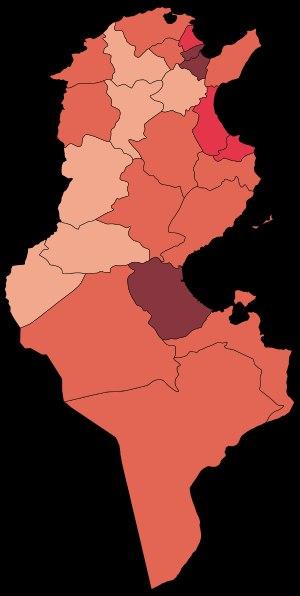
Cet article documente les pays et territoires africains touchés par le SARS-CoV-2 responsable de la pandémie de Covid-19 enregistrée pour la première fois en Asie de l'est à Wuhan. Il peut ne pas inclure toutes les réponses et mesures les plus récentes.